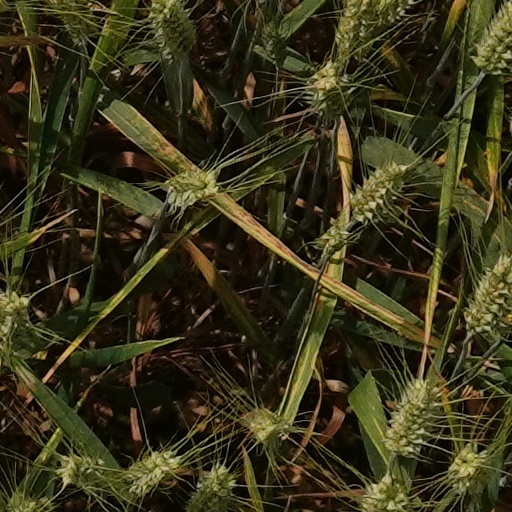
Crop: wheat